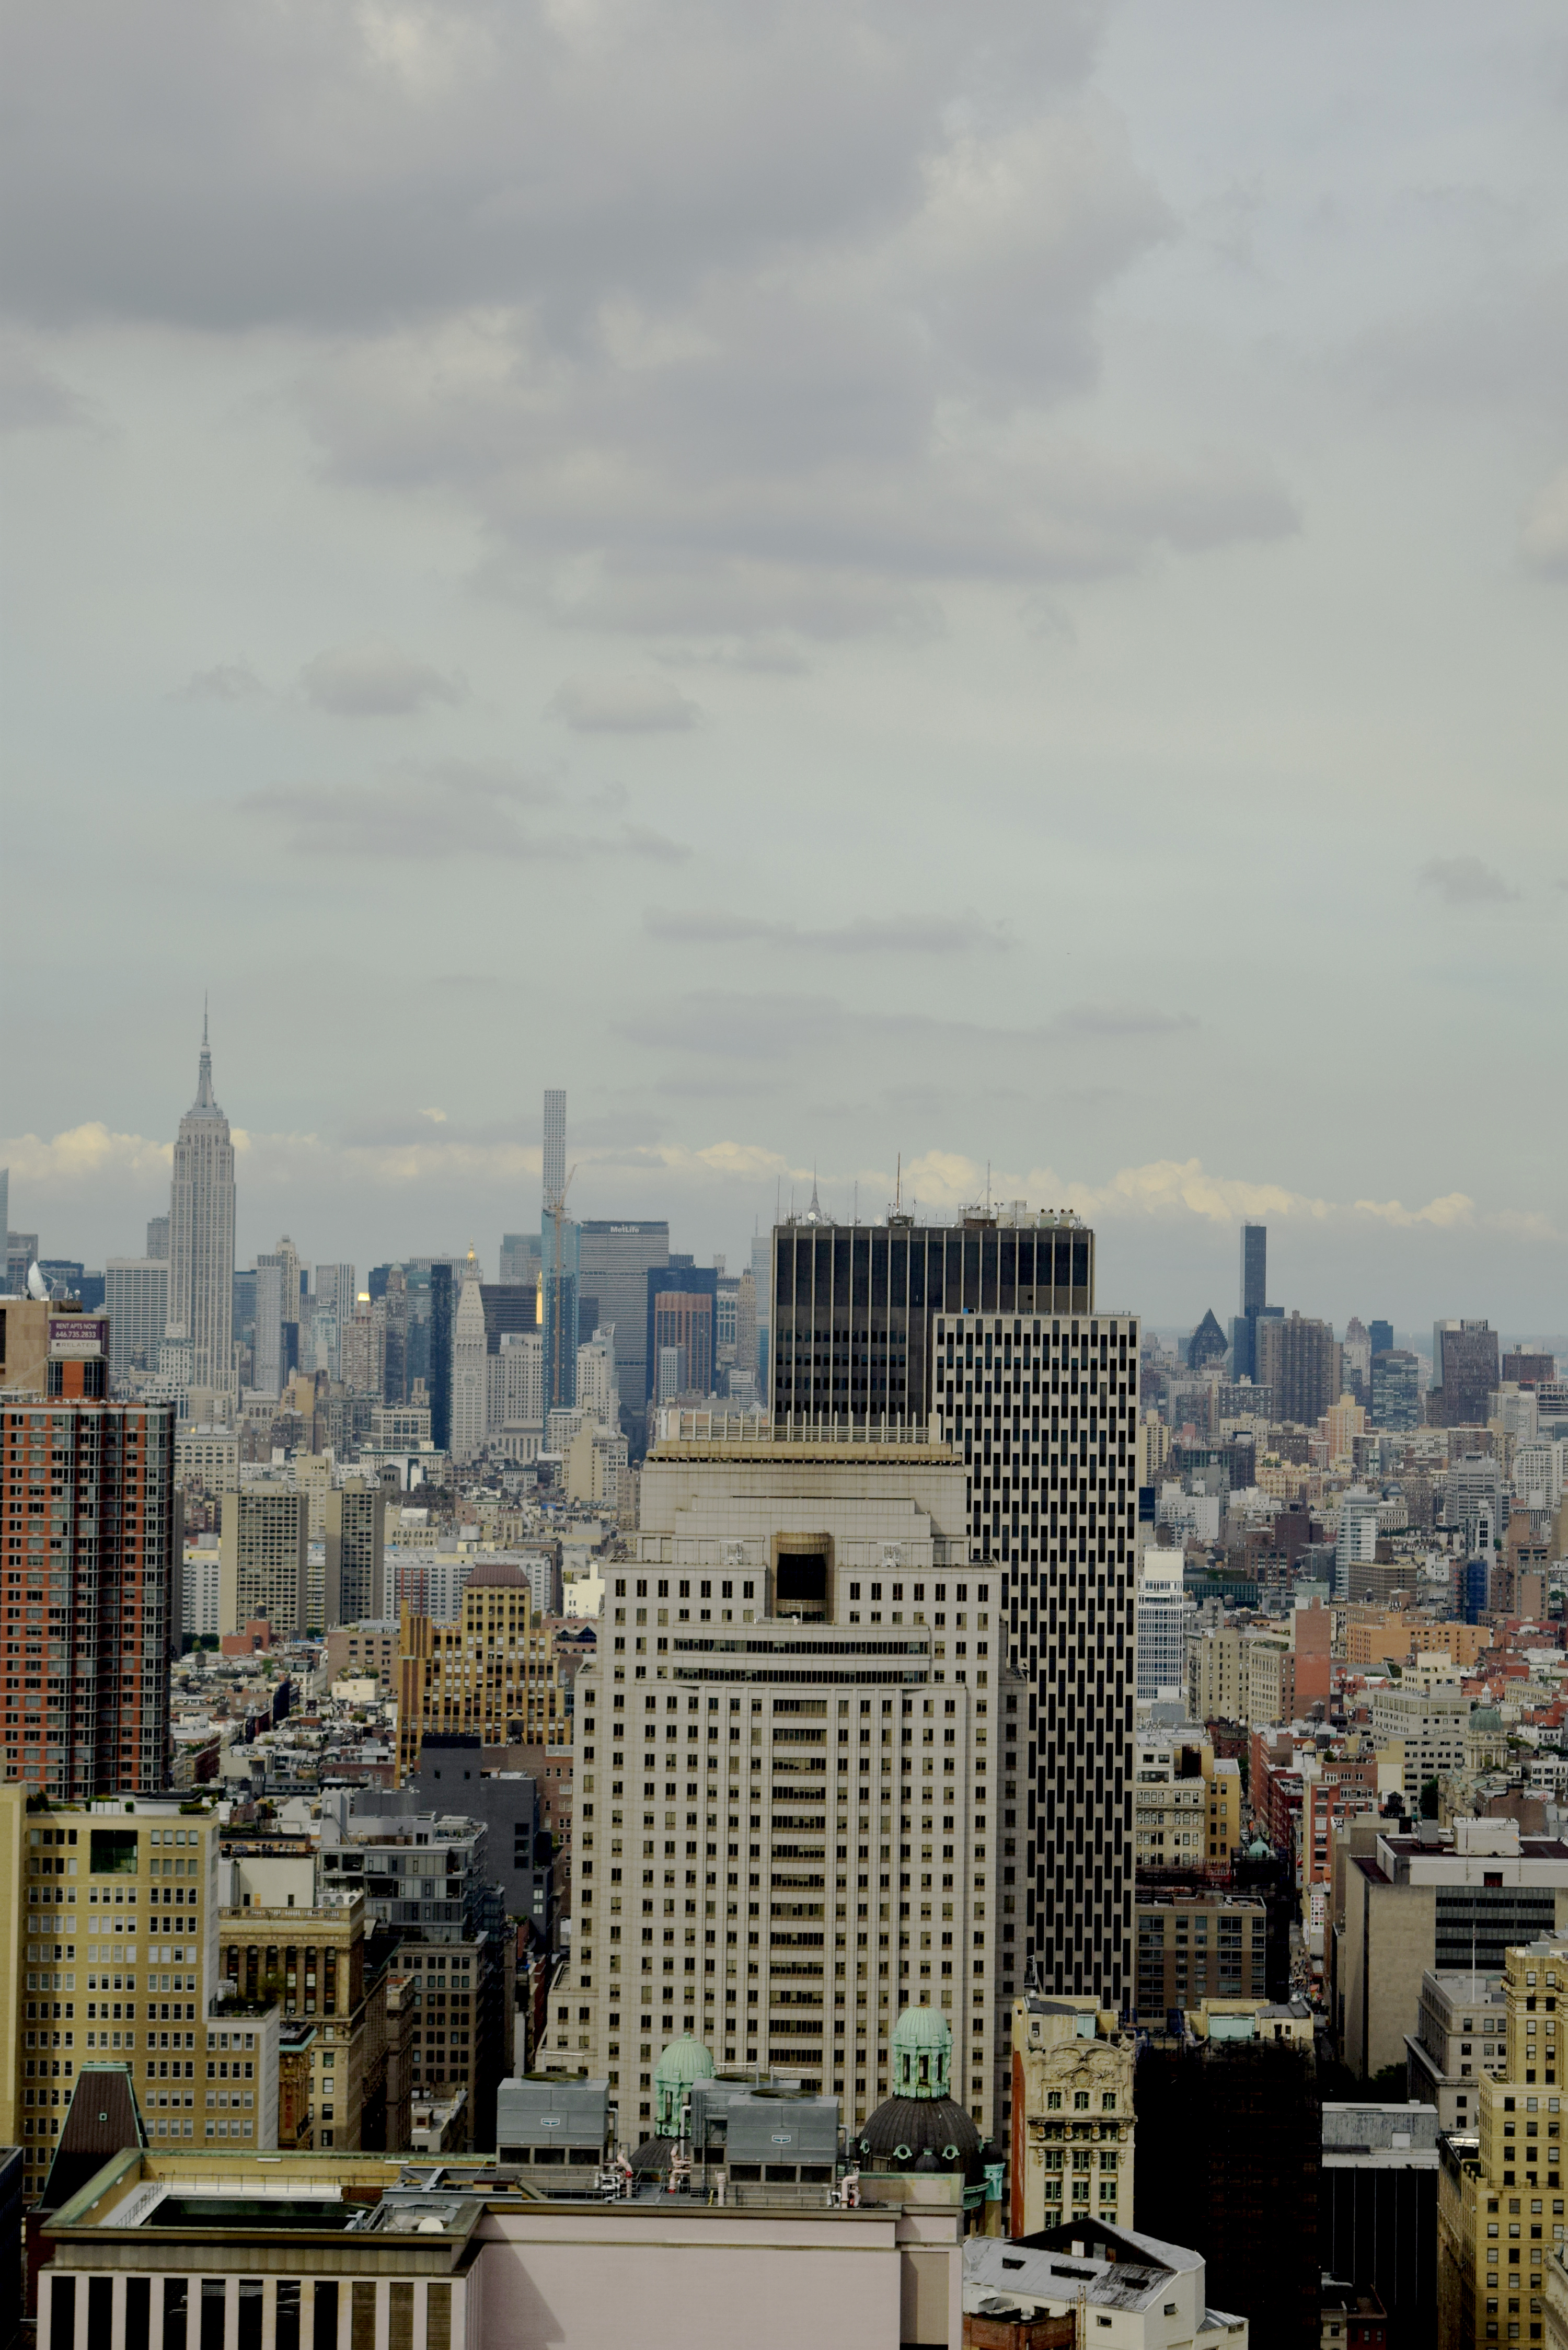
horizon, skyline, city, skyscraper, cityscape, downtown, tower block, metropolis, neighbourhood, aerial photography, urban area, residential area, geographical feature, human settlement, atmosphere of earth, metropolitan area